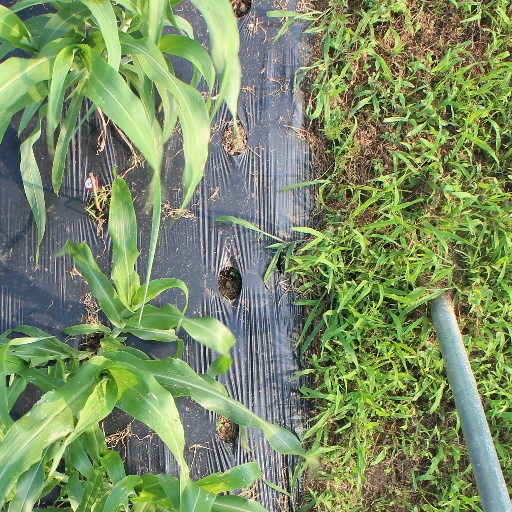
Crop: sorghum